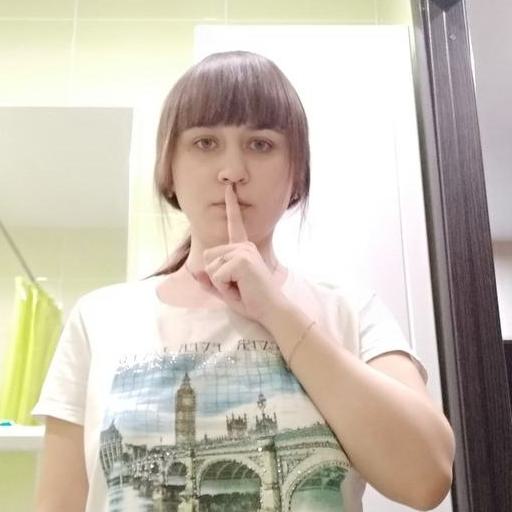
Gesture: mute